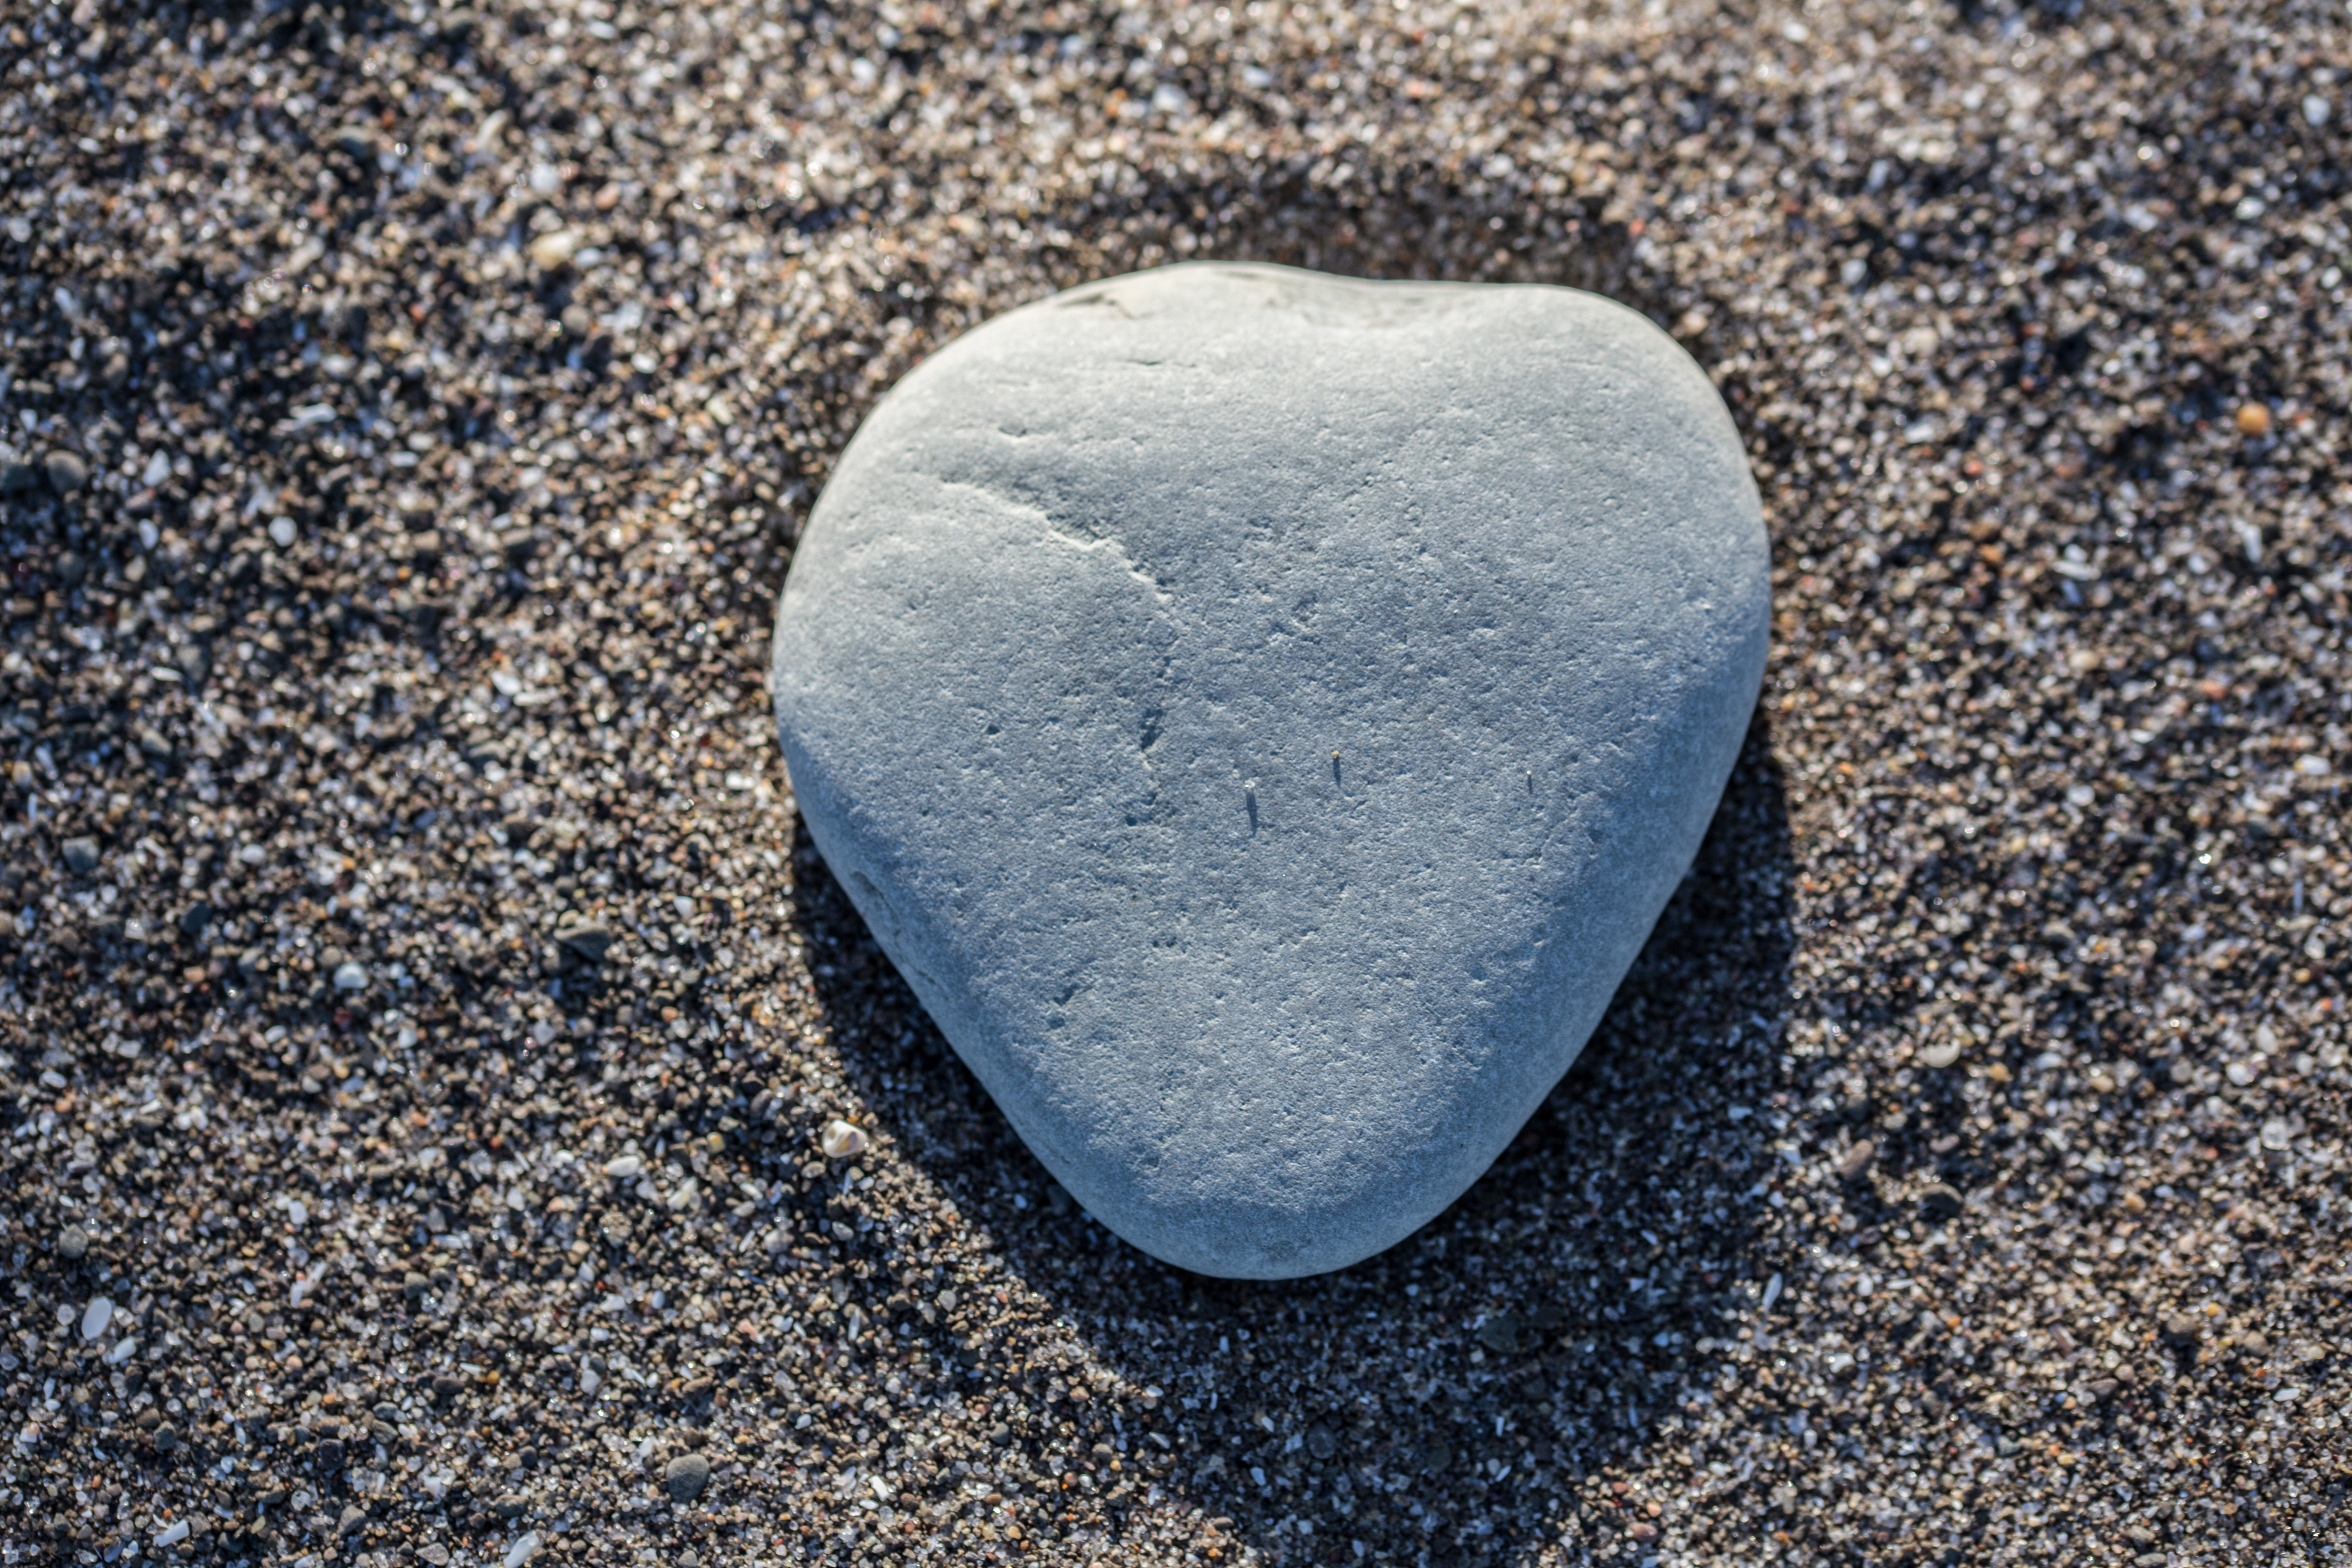
rock, heart shape, beach, pebble, material, sand, gravel